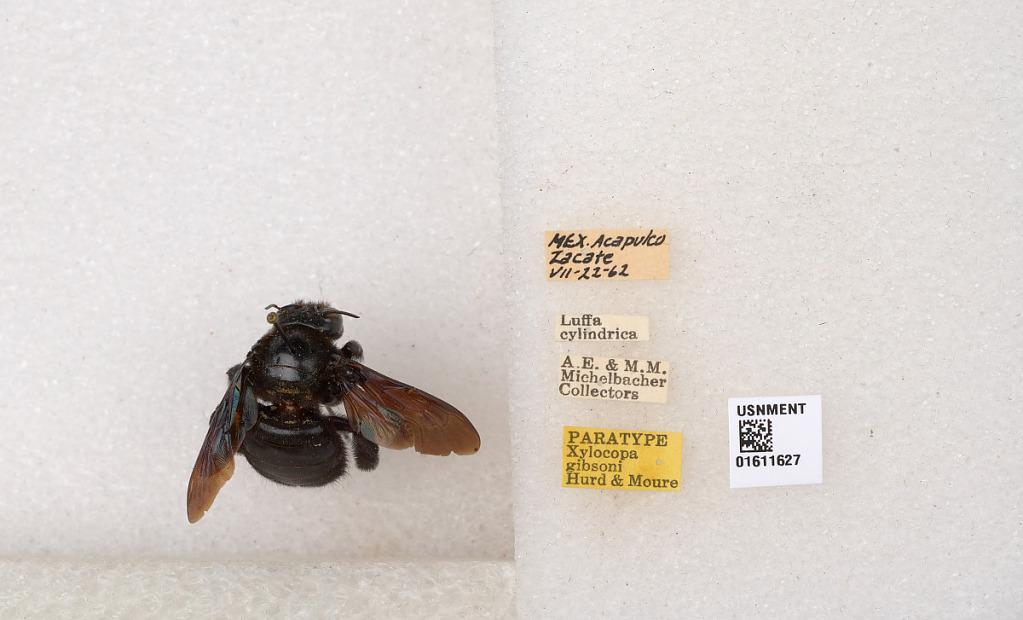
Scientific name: Xylocopa
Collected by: B. Guevara
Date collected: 1962-7-22
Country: Mexico
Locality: Acapulco, Zacate